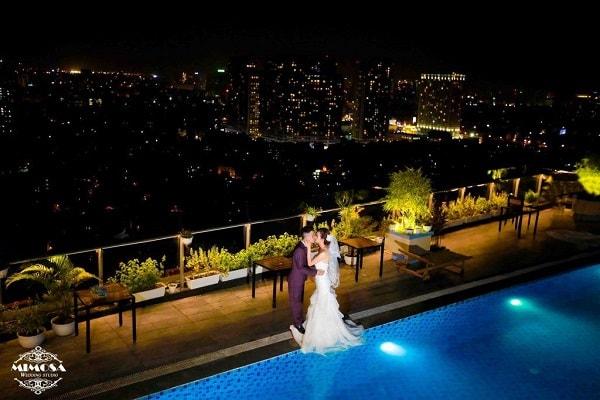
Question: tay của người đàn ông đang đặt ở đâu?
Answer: tay của người đàn ông đang đặt trên eo của người phụ nữ